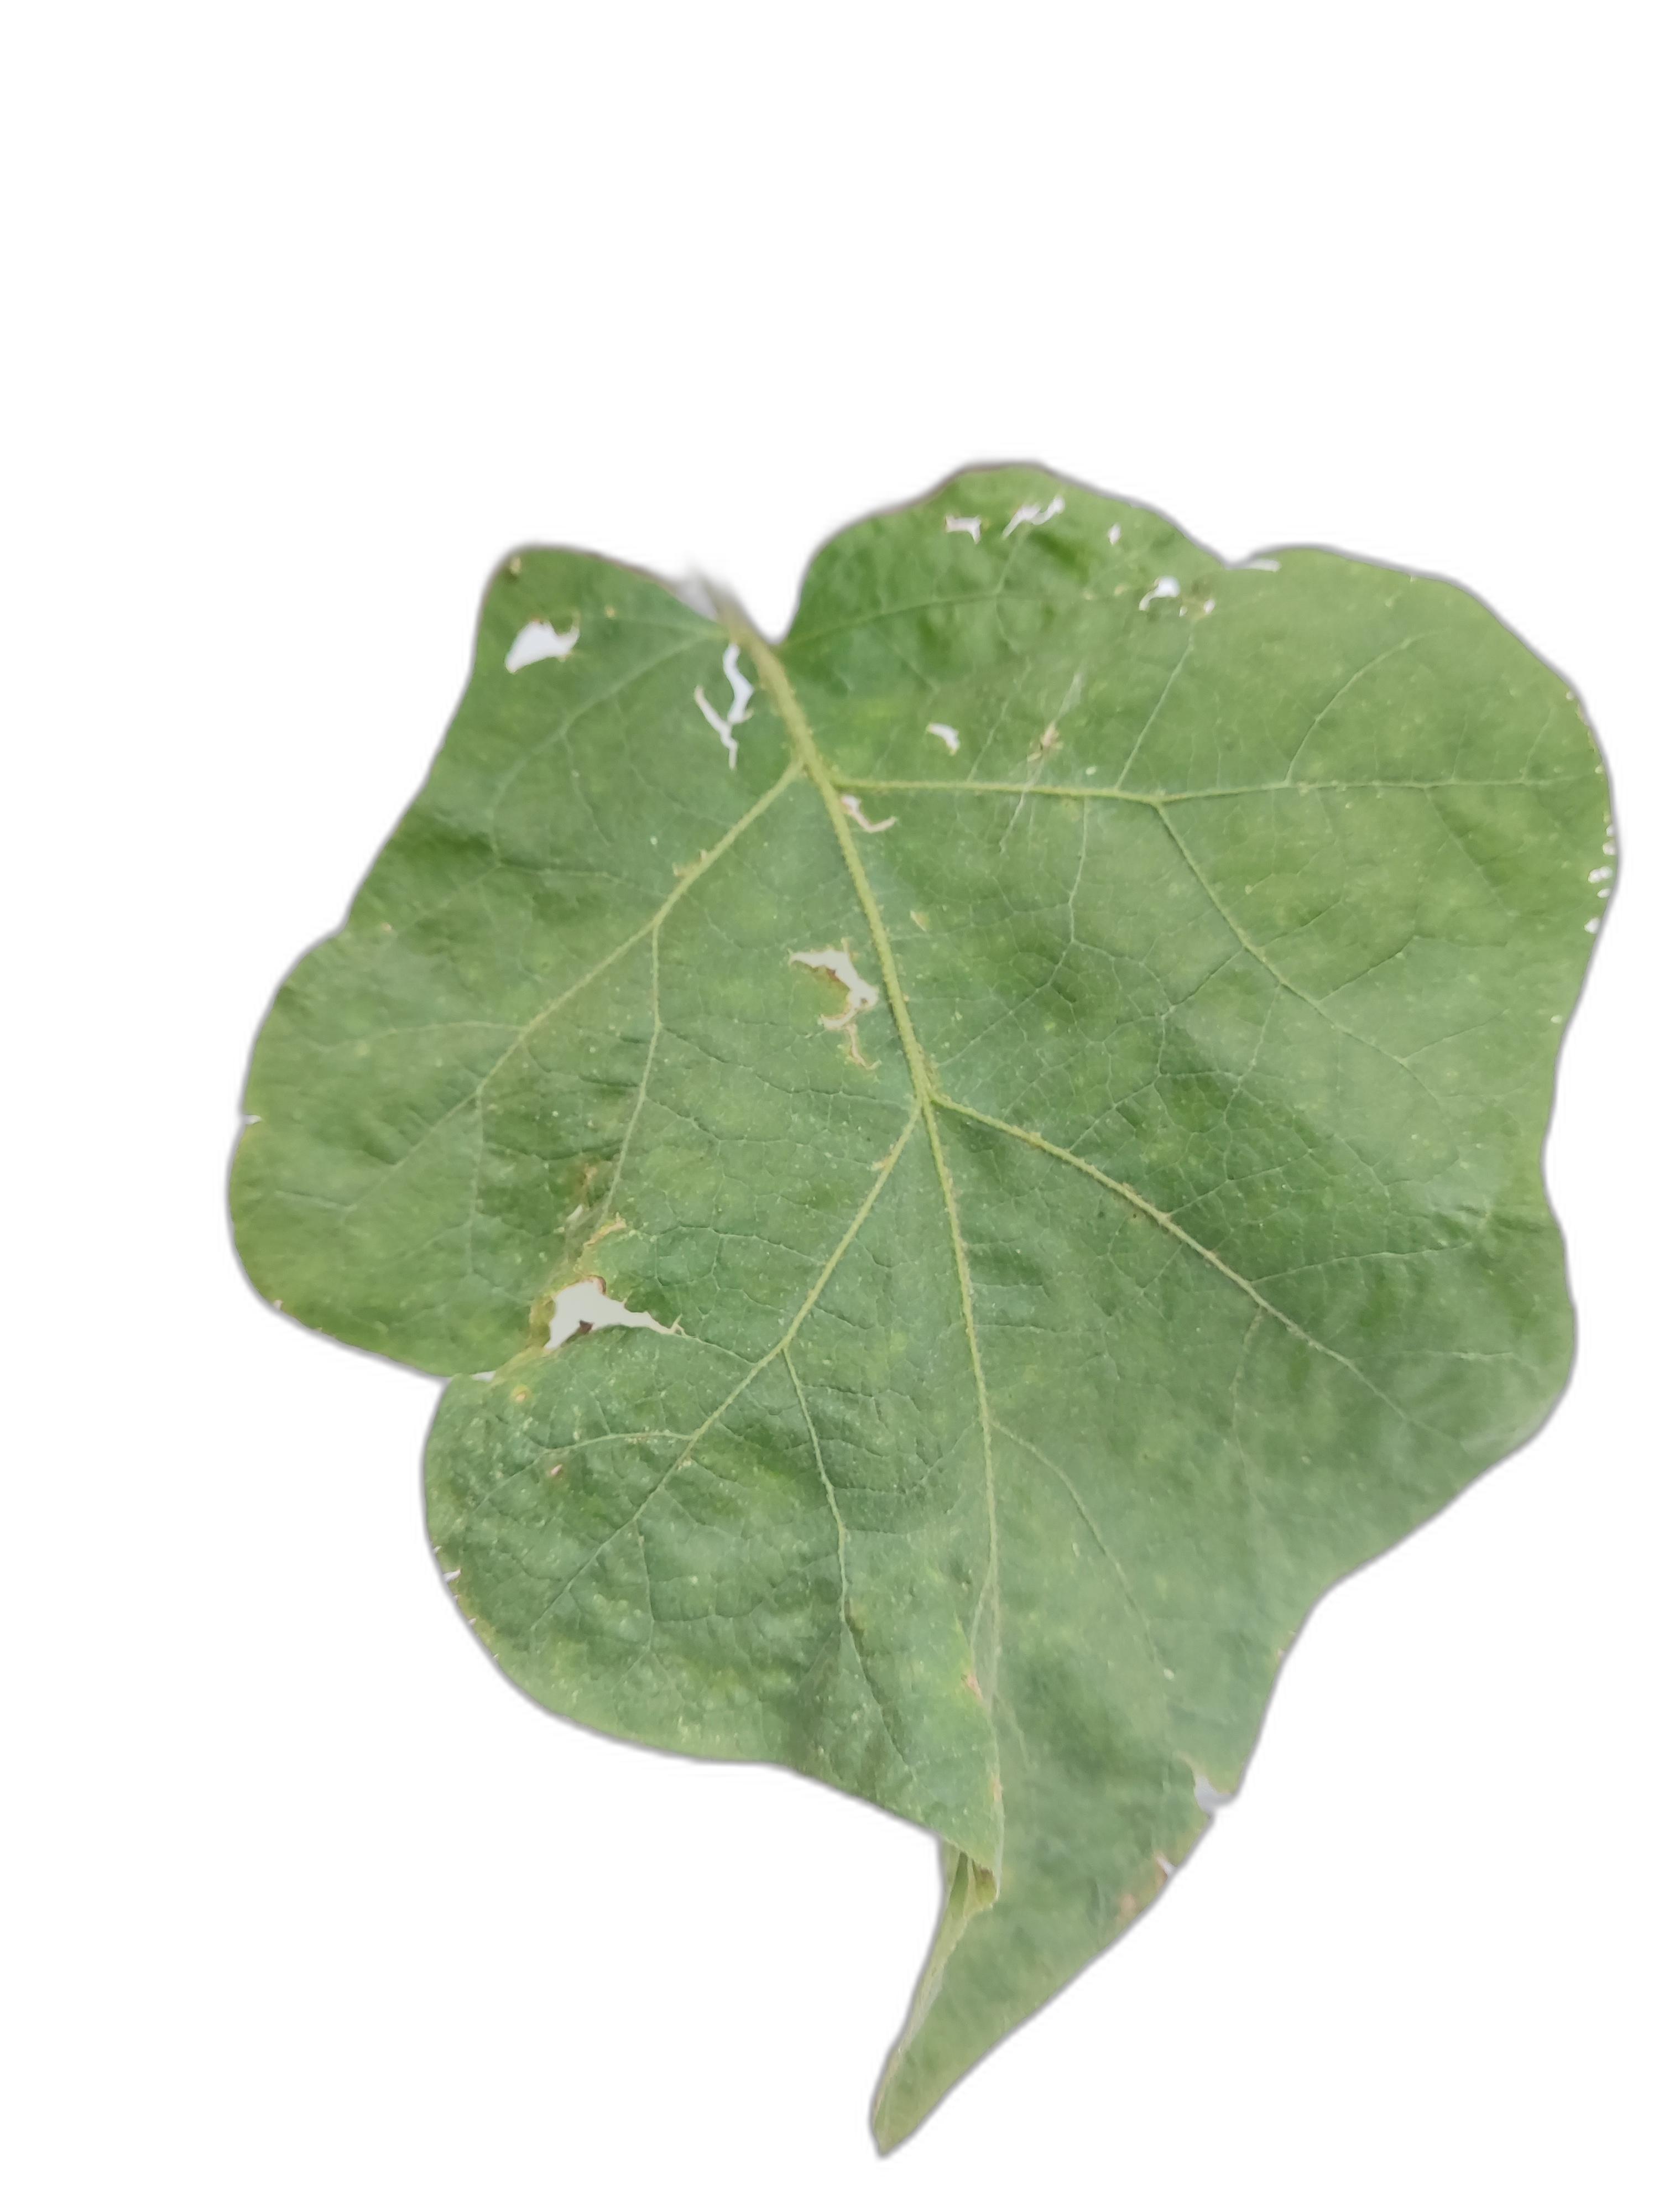
Label: Insect Pest Disease